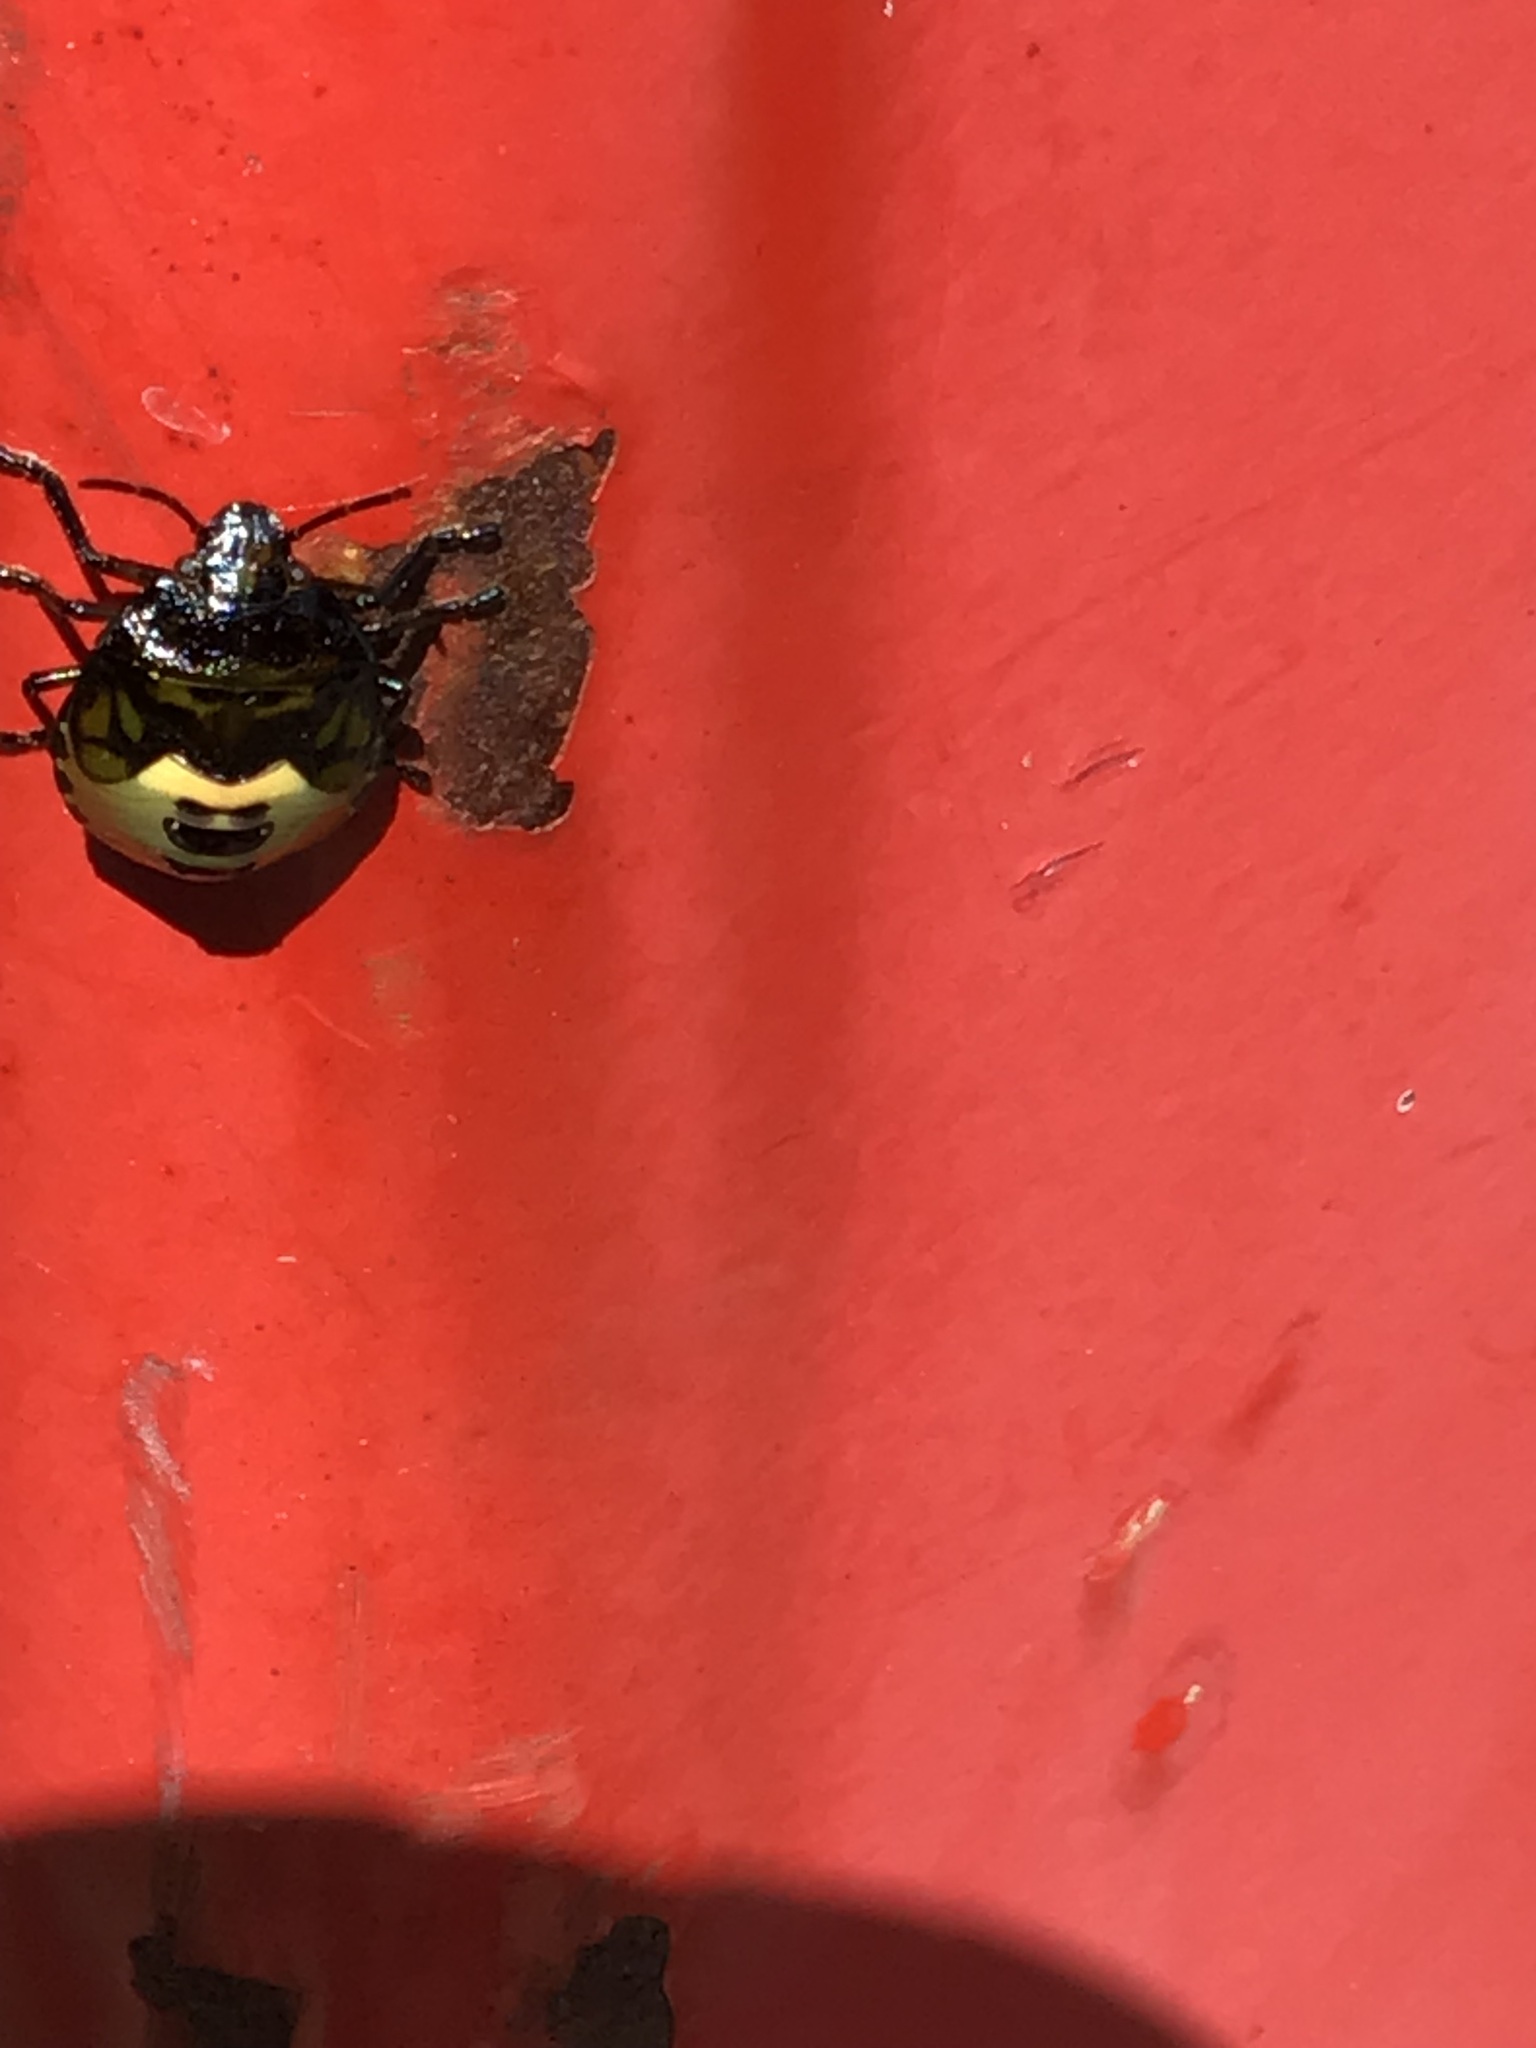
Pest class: stink_bug